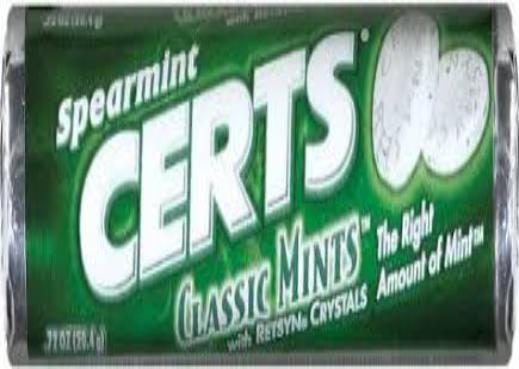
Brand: Certs
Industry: Food